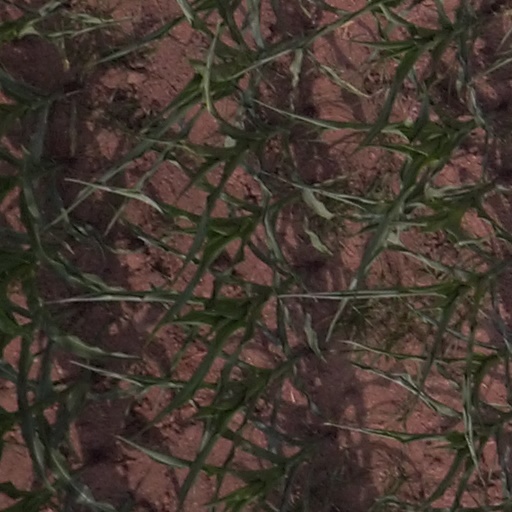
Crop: maize; corn